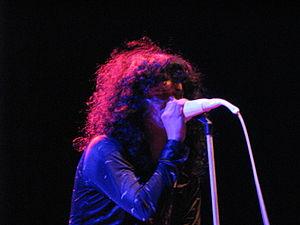
"Cedric Bixler-Zavala était le batteur du groupe ""Foss"" dans les années 1990 avec Beto O'Rourke, puis chanteur du groupe rock américain The Mars Volta. Il est un des deux membres fondateurs du groupe avec Omar Rodríguez-López. Ils ont formé le groupe en 2001 dans le but d'explorer de nouveaux styles musicaux.